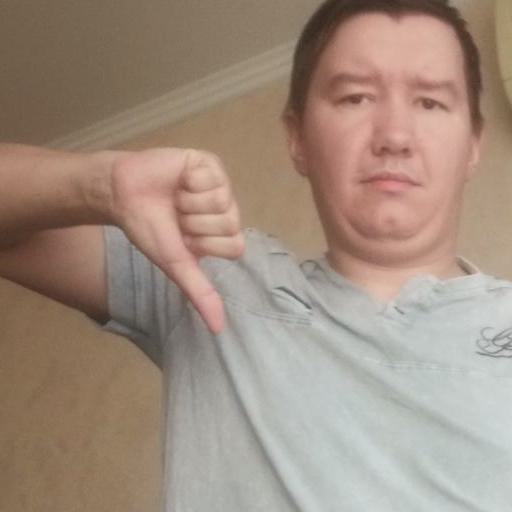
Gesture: dislike